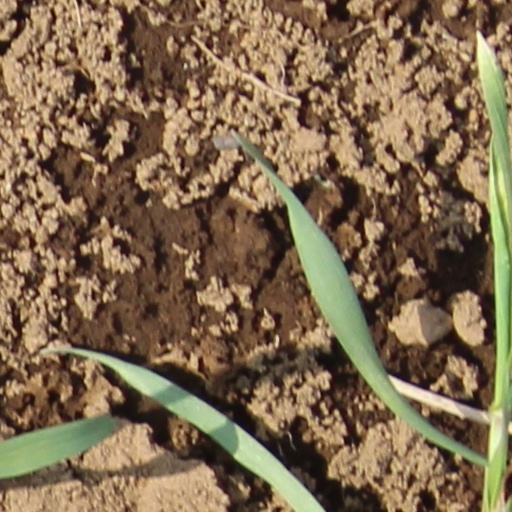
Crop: wheat